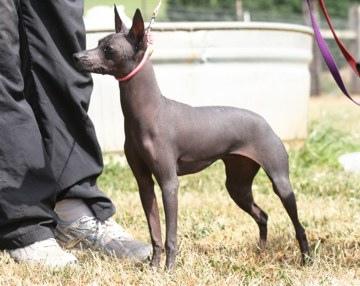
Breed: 220-n000069-Mexican_hairless